Follow Your Heart (TV program)

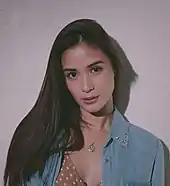
An image of Heart Evangelista.

According to AGB Nielsen Philippines' Nationwide Urban Television Audience Measurement People in television homes, the pilot episode of "Follow Your Heart" earned a 3.9% rating. The final episode scored a 4.7% rating.